Police of Serbia

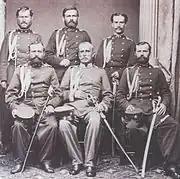
Gendarmery officers, 1865

The 1884 Law on the Gendarmerie established the State Gendarmerie which was organized into detachments with one detachment in Belgrade and every district town.